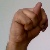
The image shows a hand gesture representing the letter 'N' in Indian Sign Language.